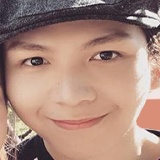
ca sĩ Kelvin Khánh